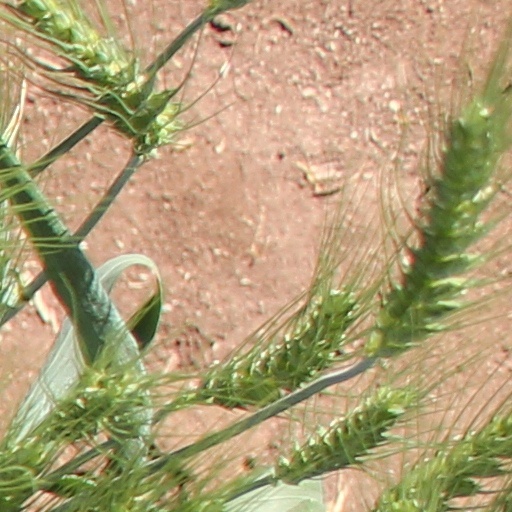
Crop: wheat